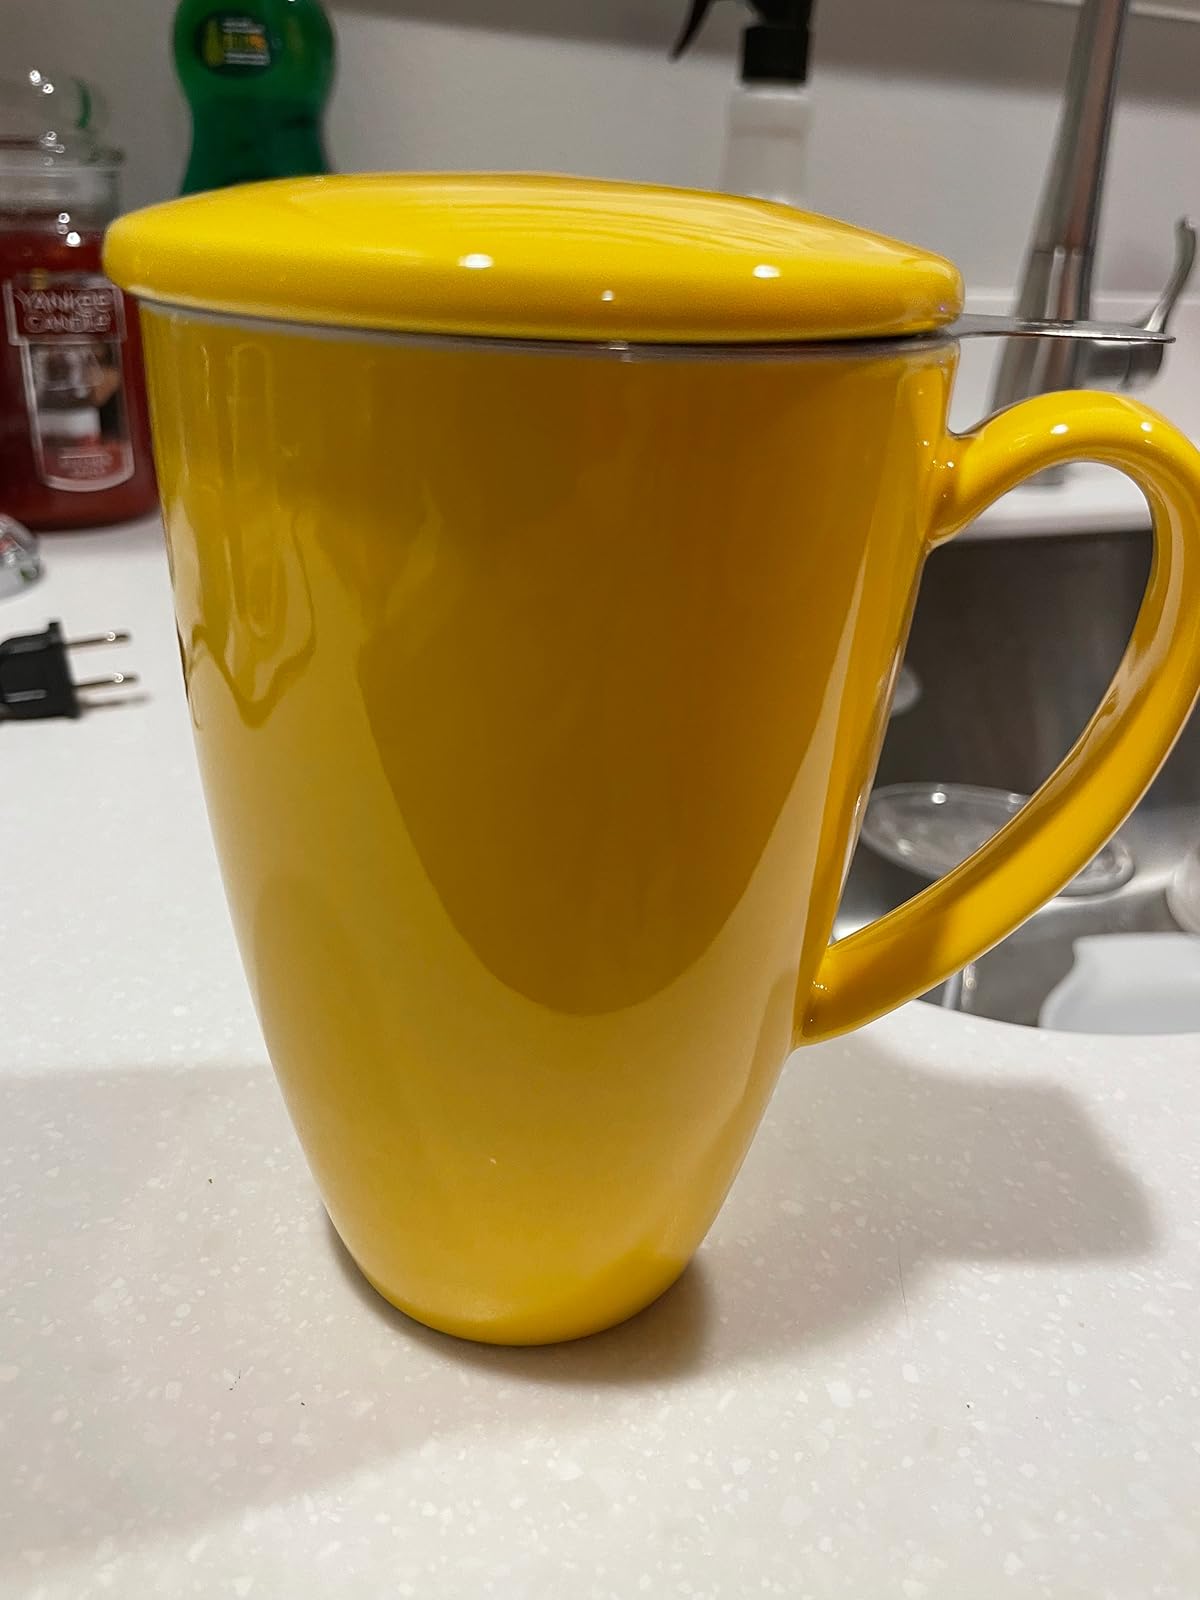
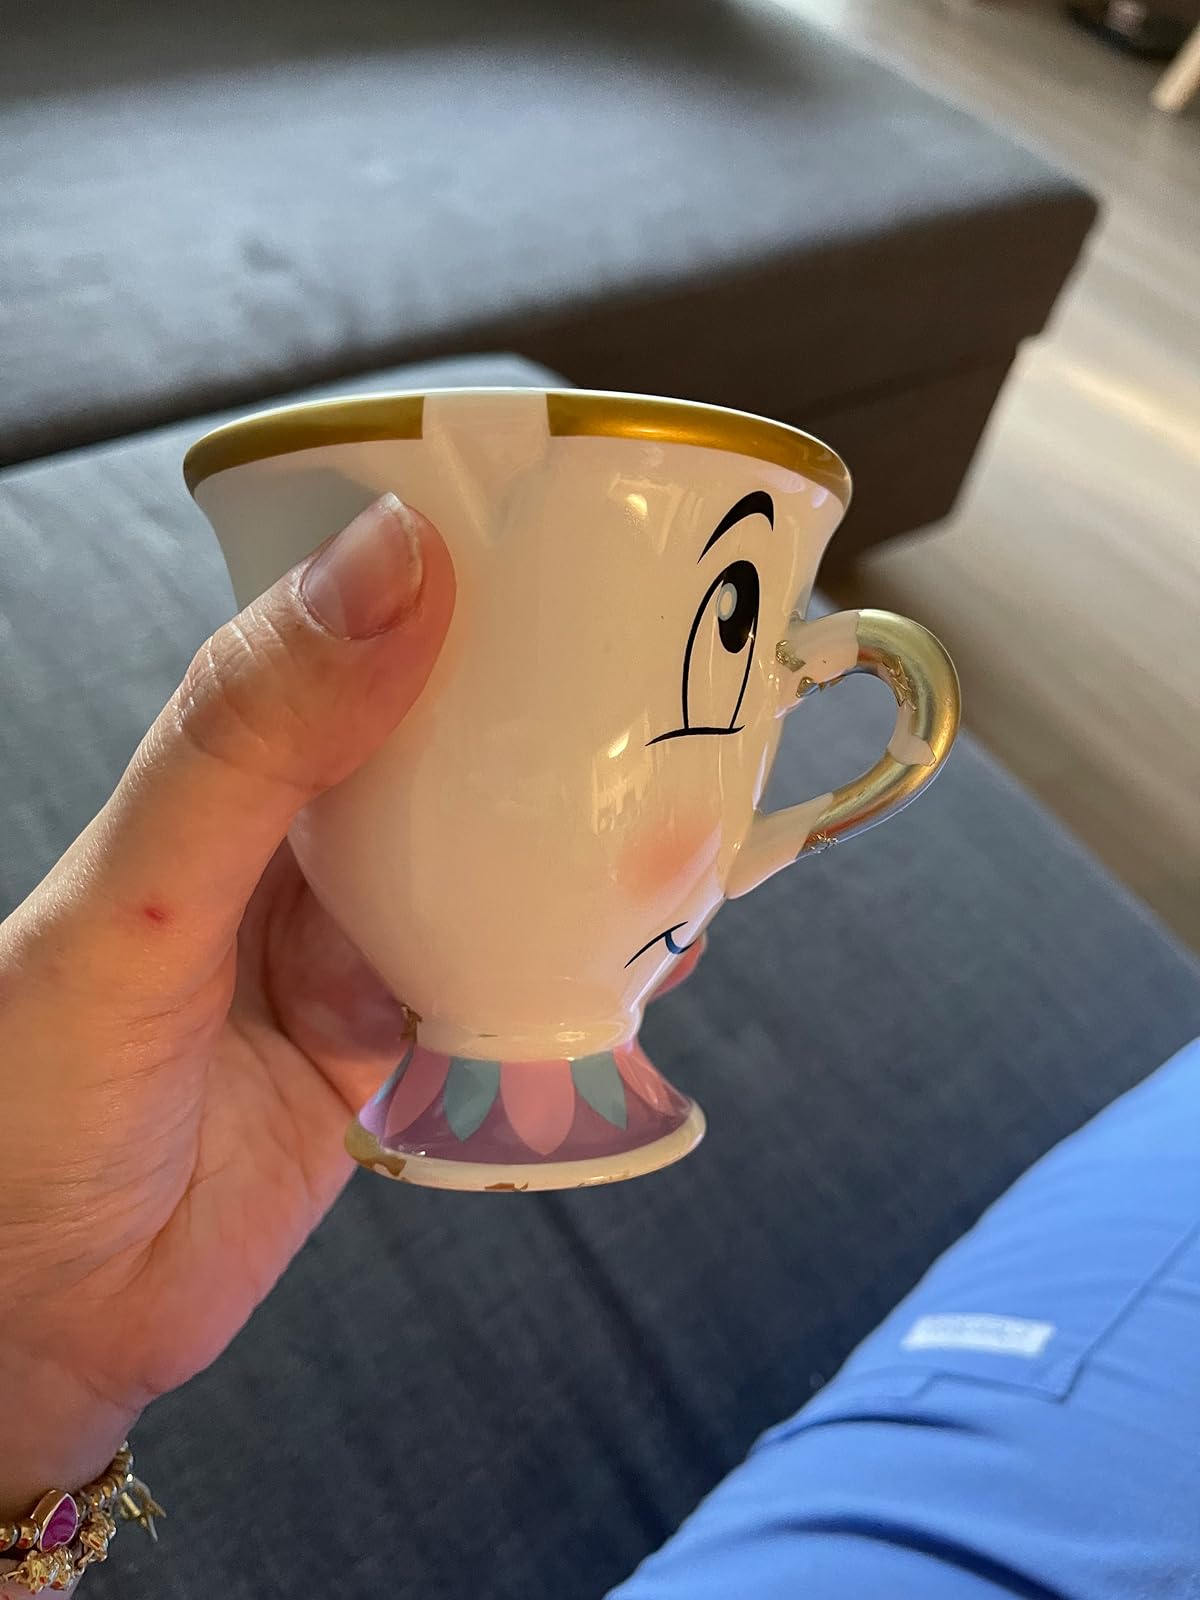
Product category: items_mug
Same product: no